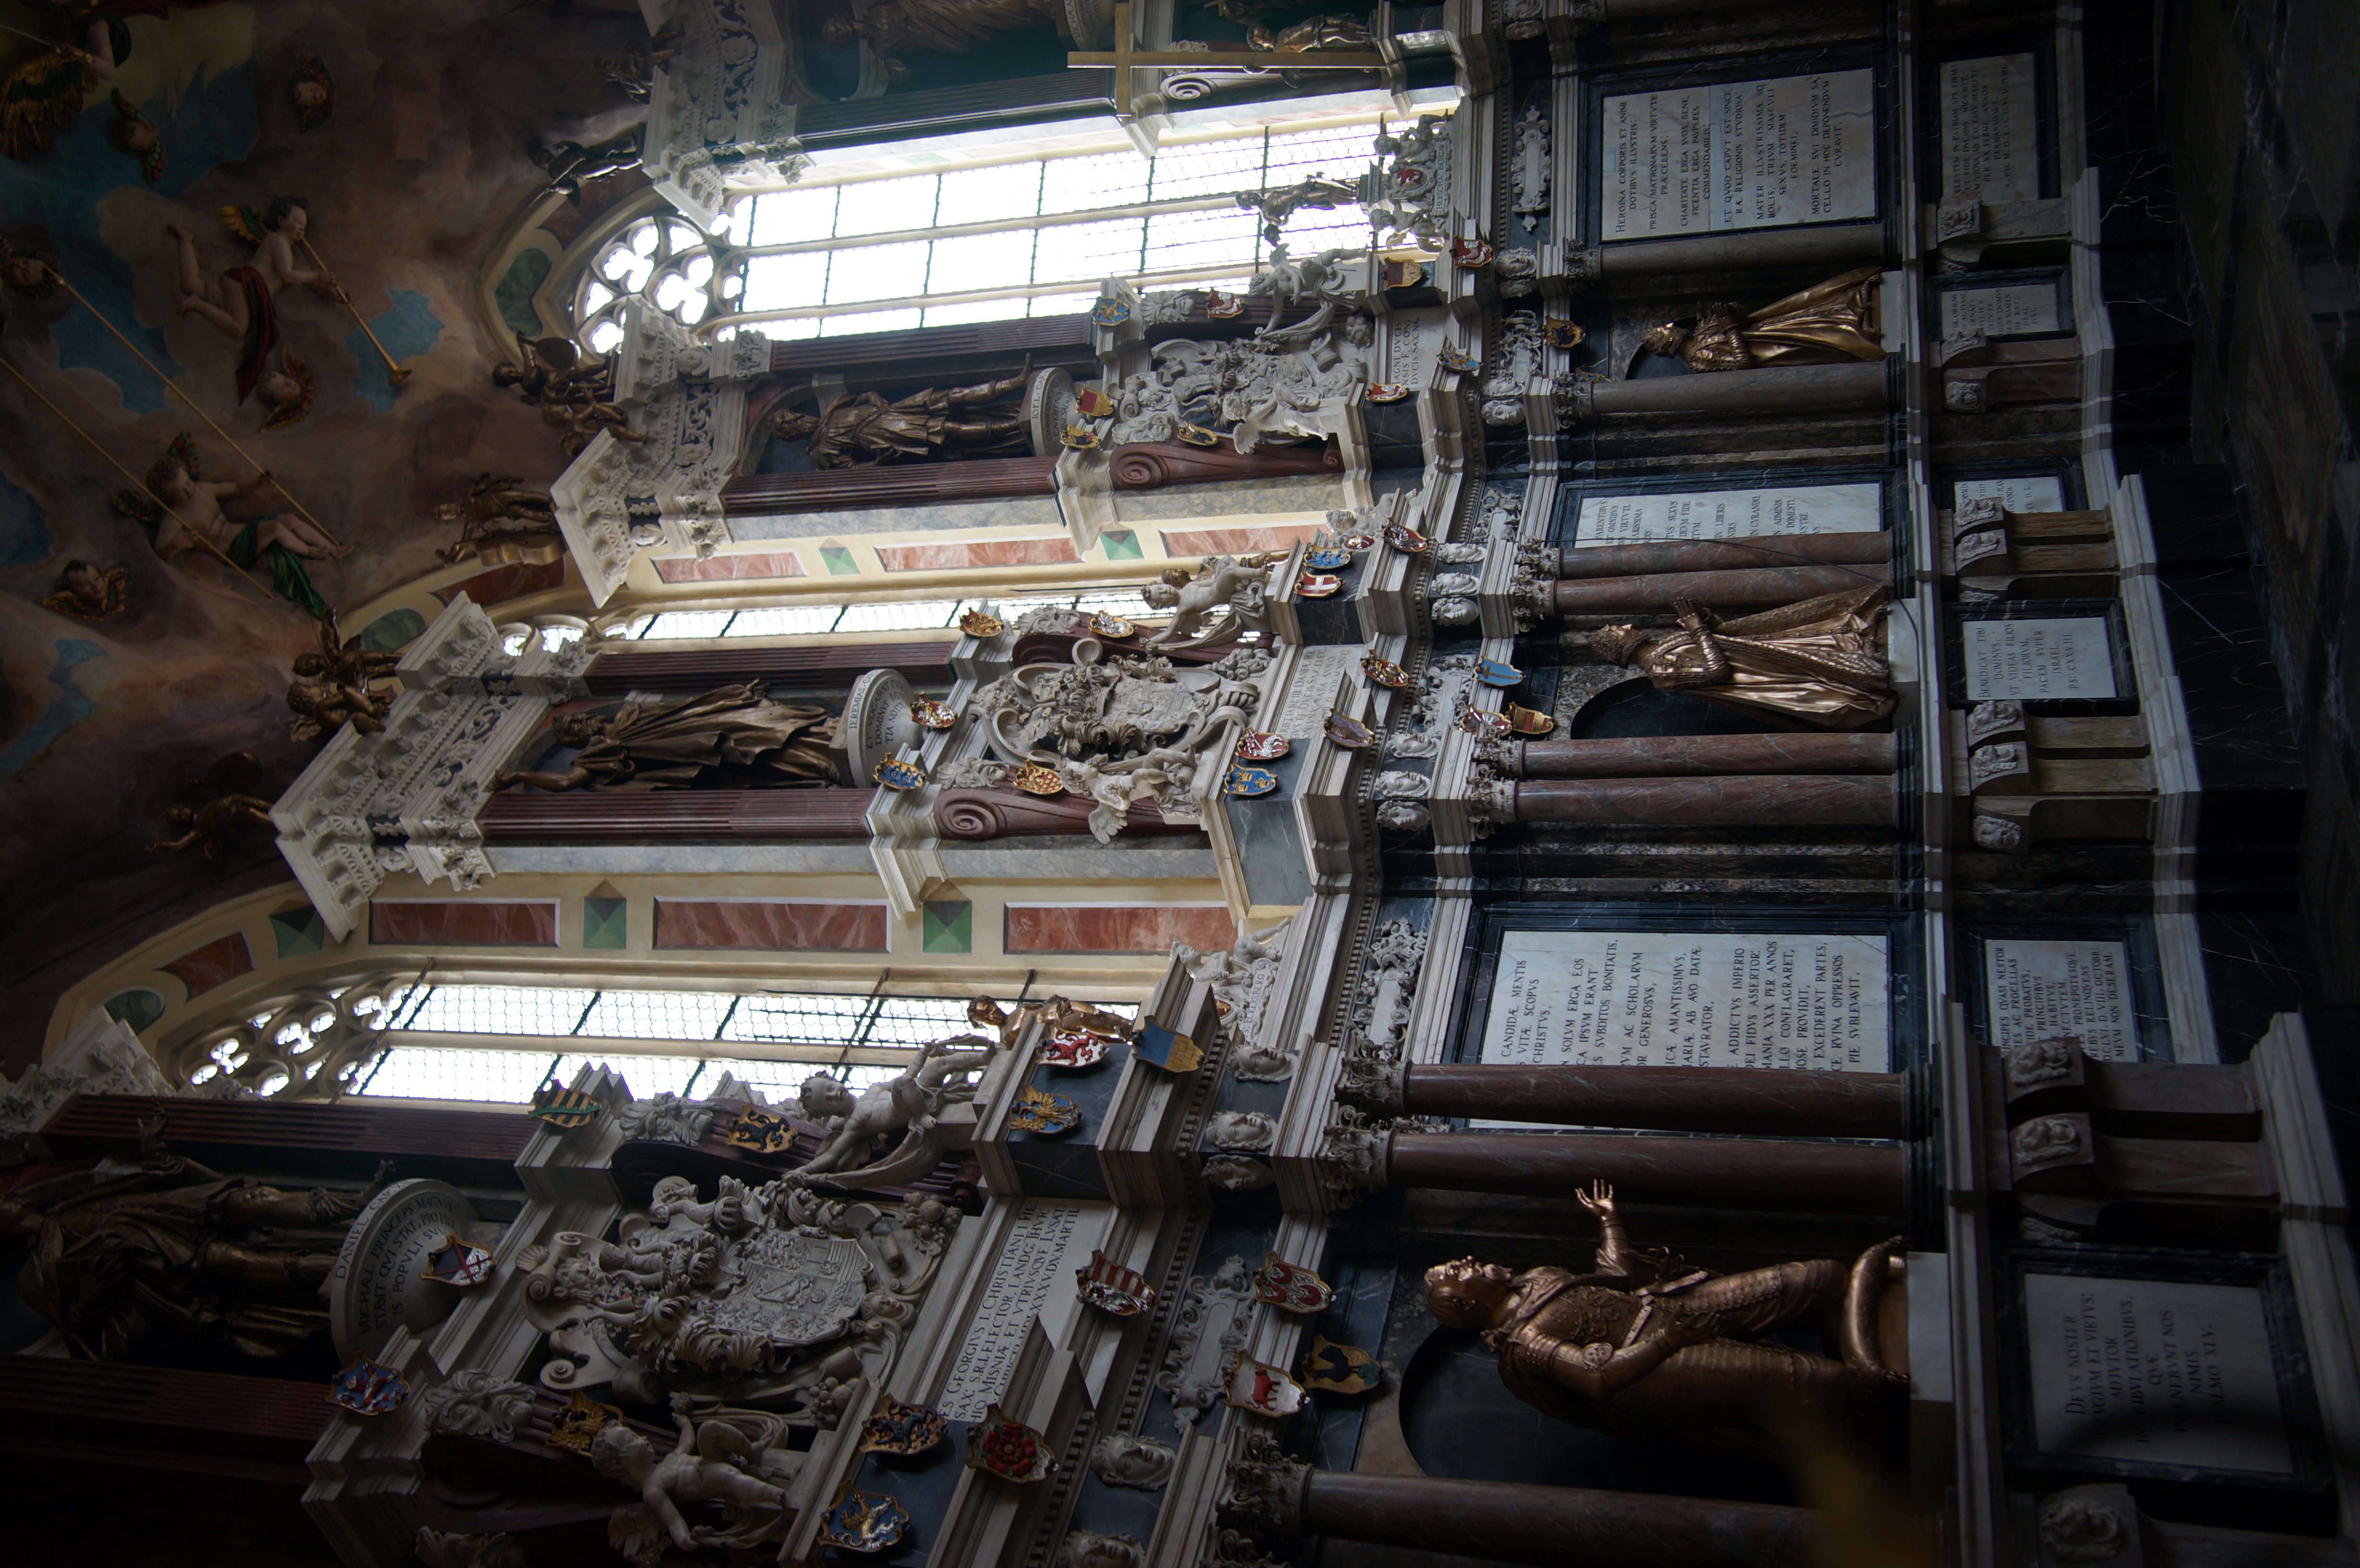
architecture, building, palace, statue, column, facade, church, cathedral, place of worship, 2016, germany, deutschland, samyang, sony, basilica, nex, nex6, saxony, sachsen, 21mm, lenstagged, samyang21mm114umccse, samyang21mm, steffenzahn, freiberg, gothic architecture, ancient history